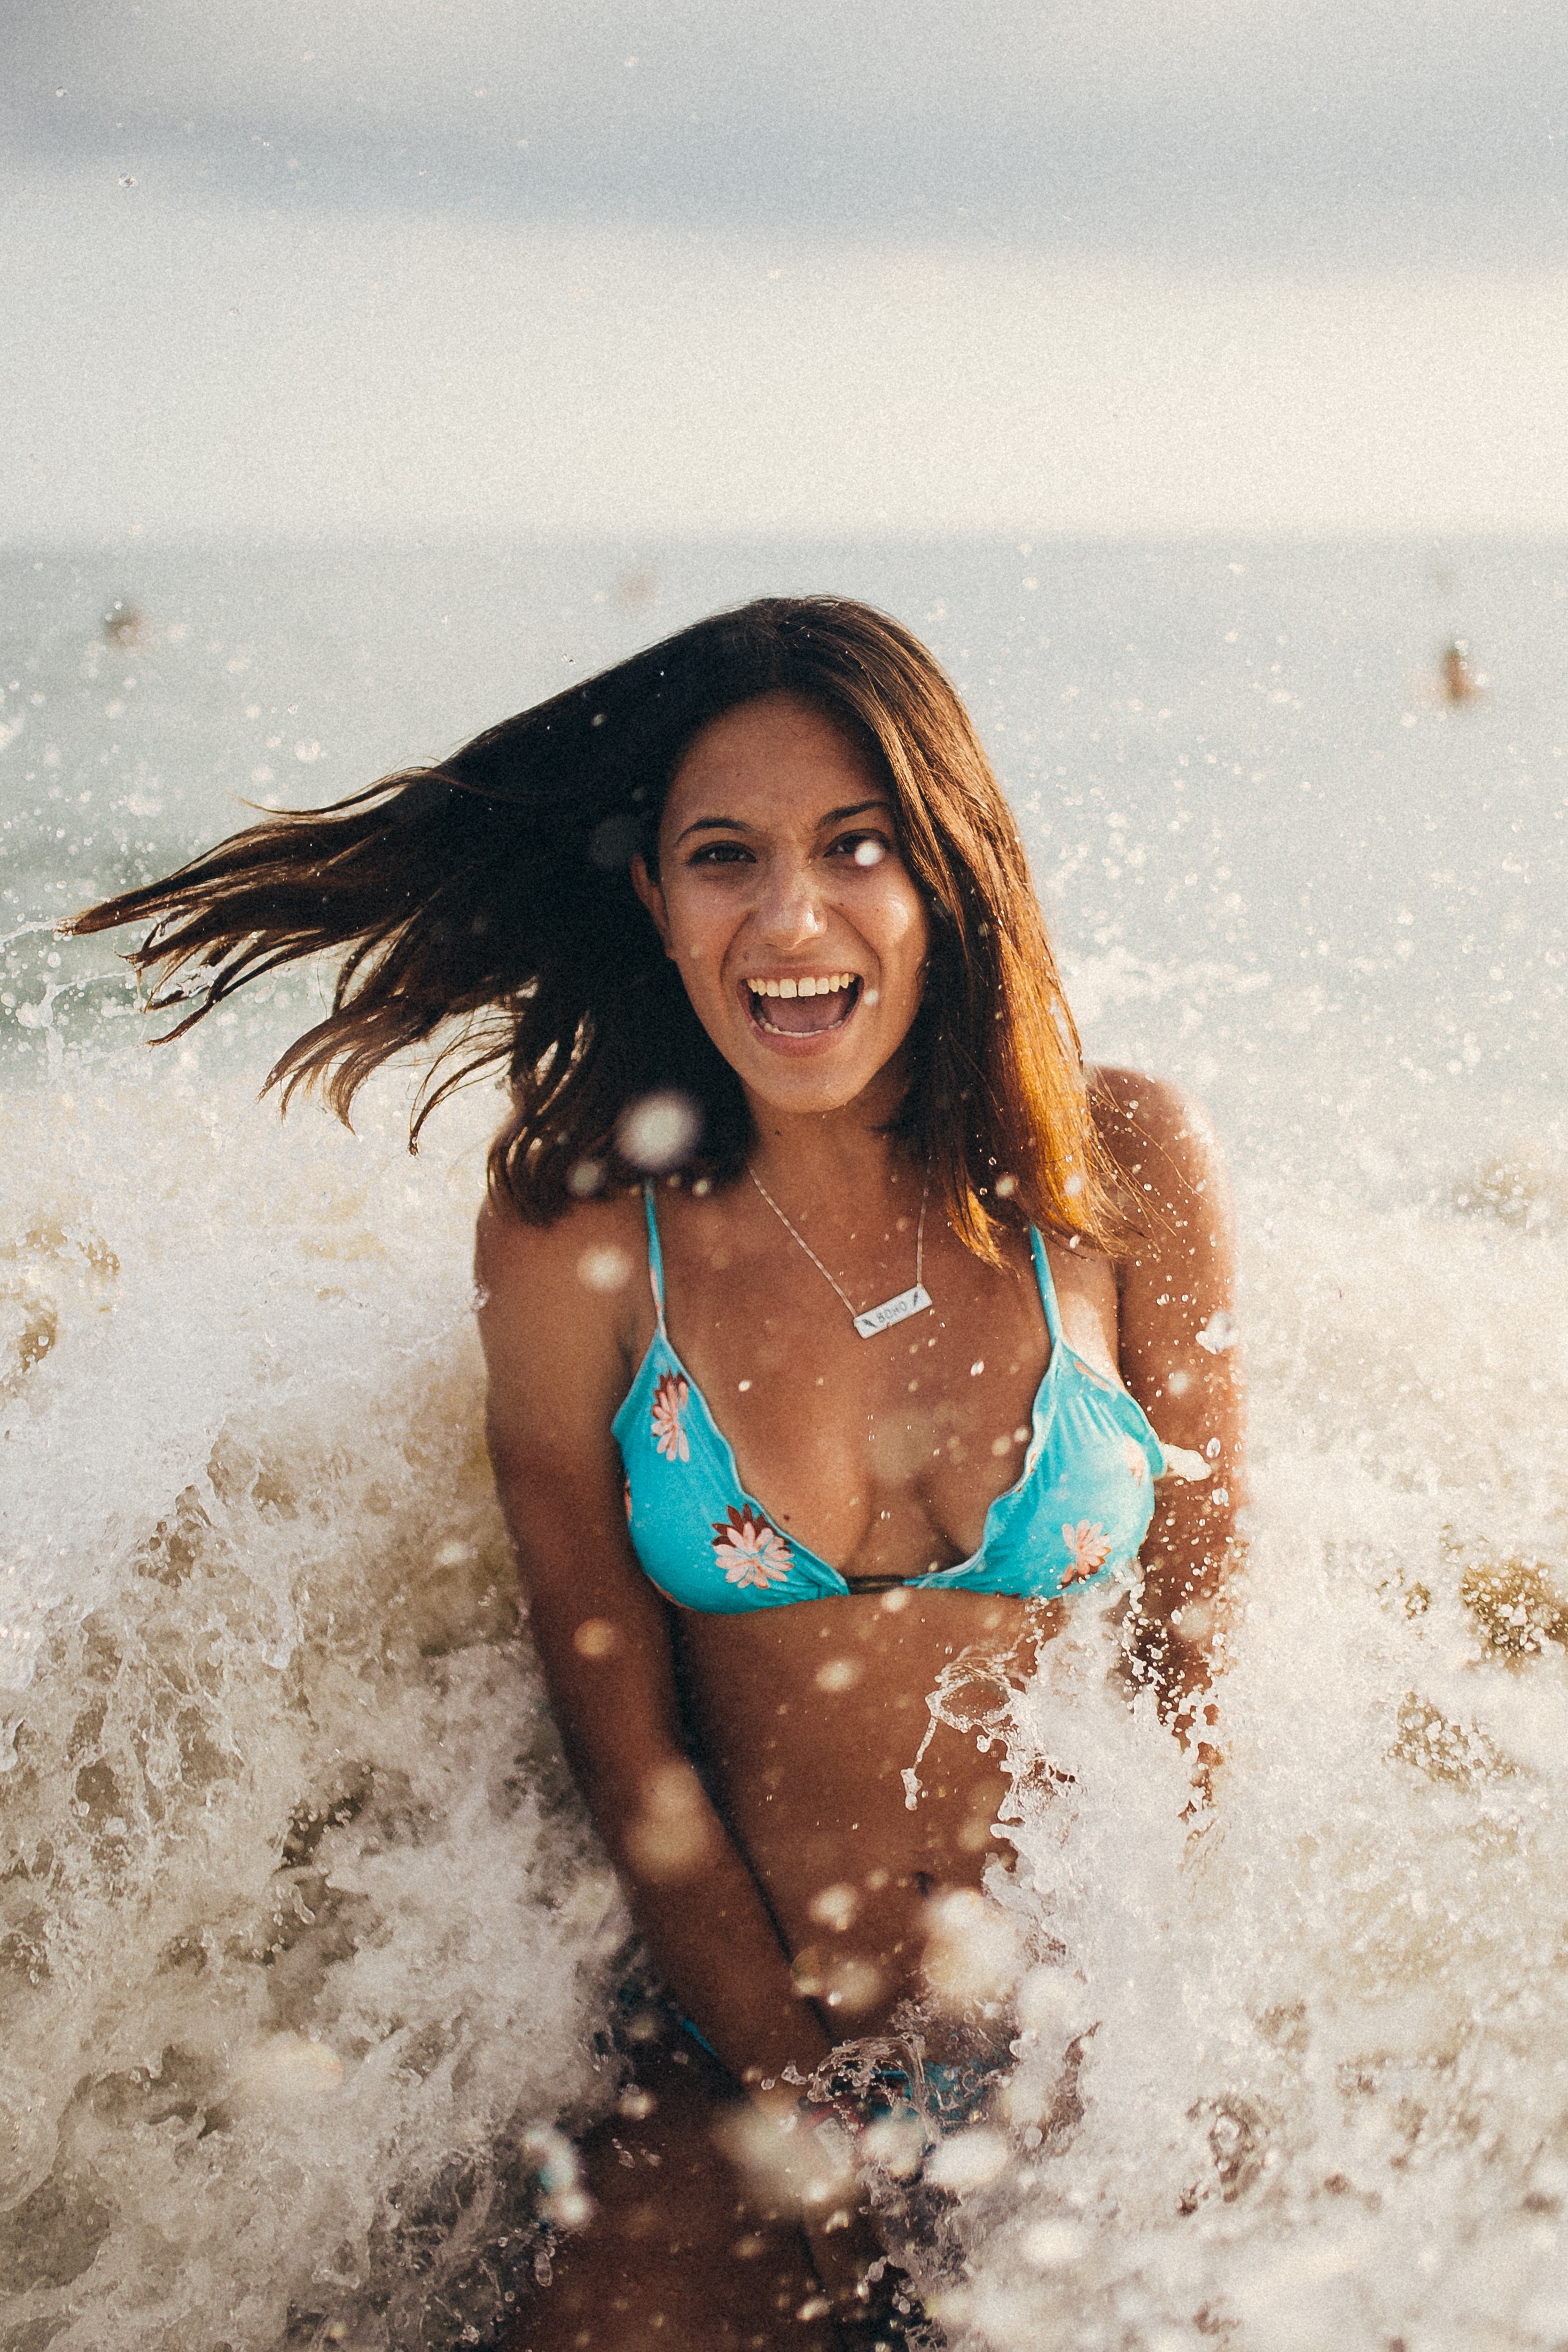
photograph, bikini, facial expression, swimwear, beauty, fun, smile, vacation, summer, skin, model, brown hair, long hair, photo shoot, sea, water, happy, beach, photography, wave, black hair, ocean, surfer hair, swimsuit top, bathing, leisure, sand, laugh, wind wave, coast